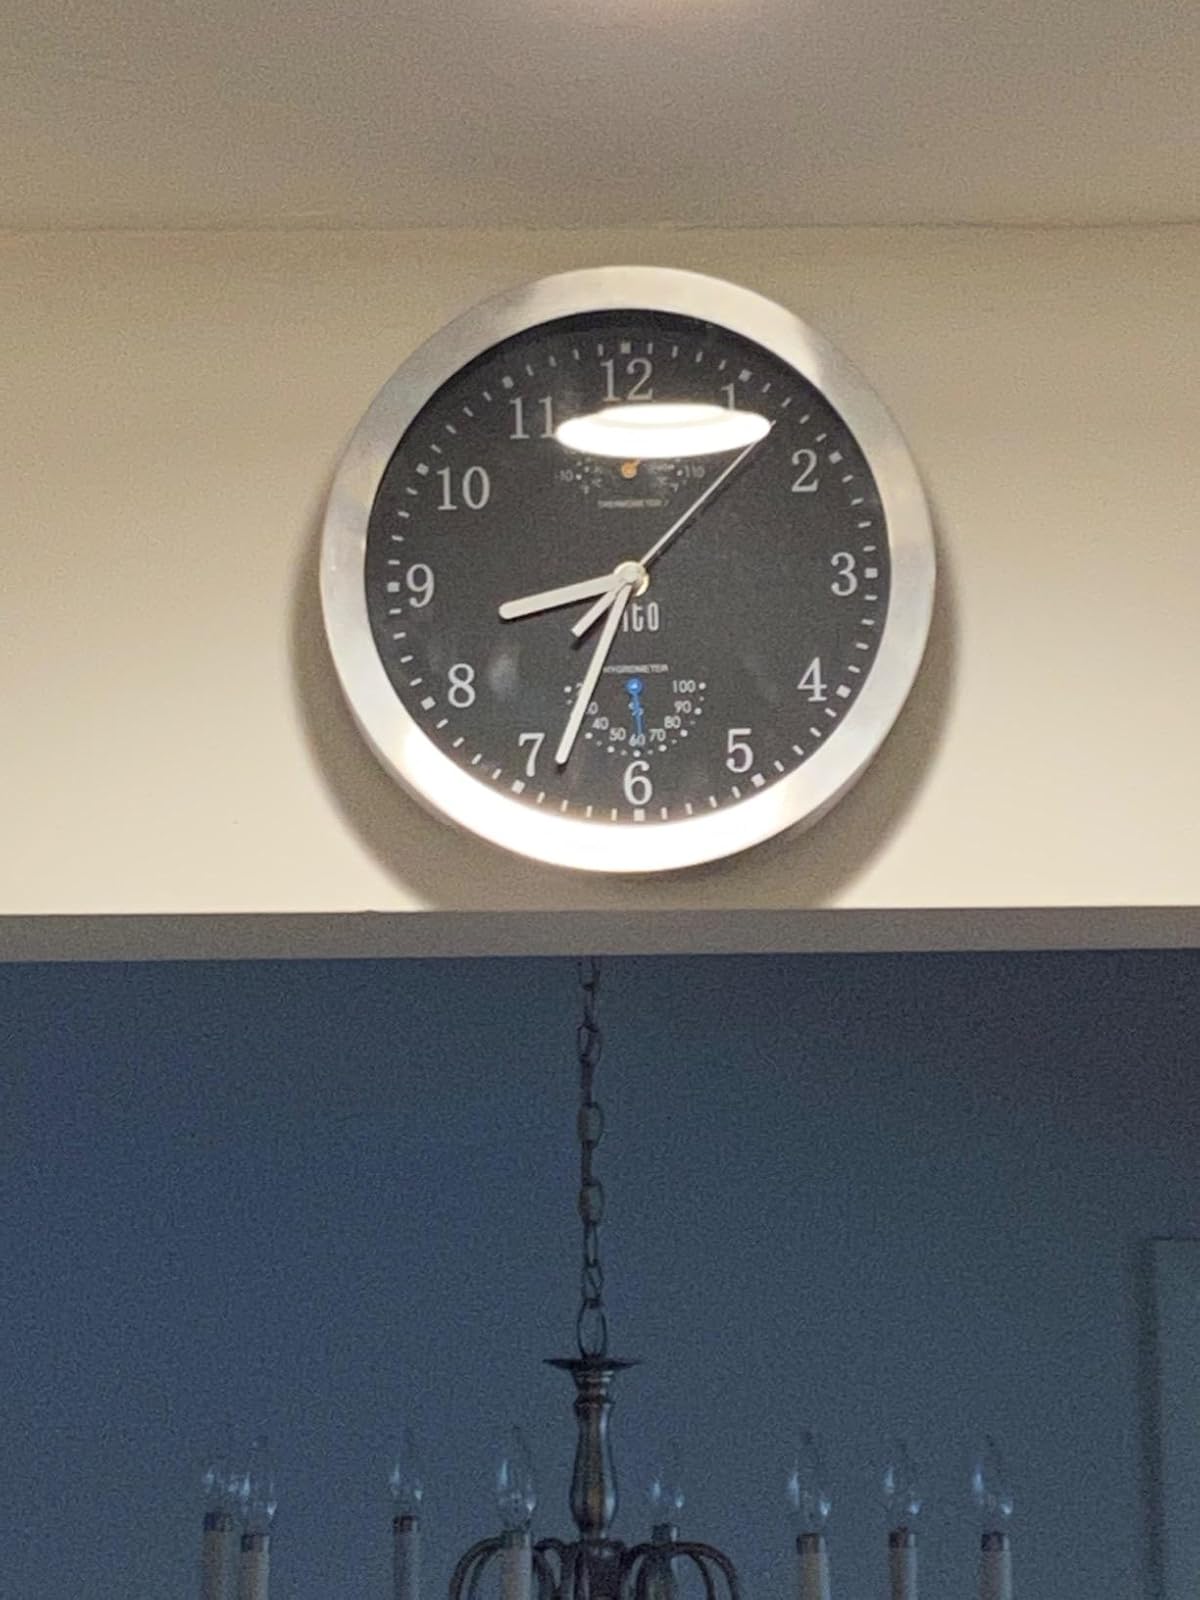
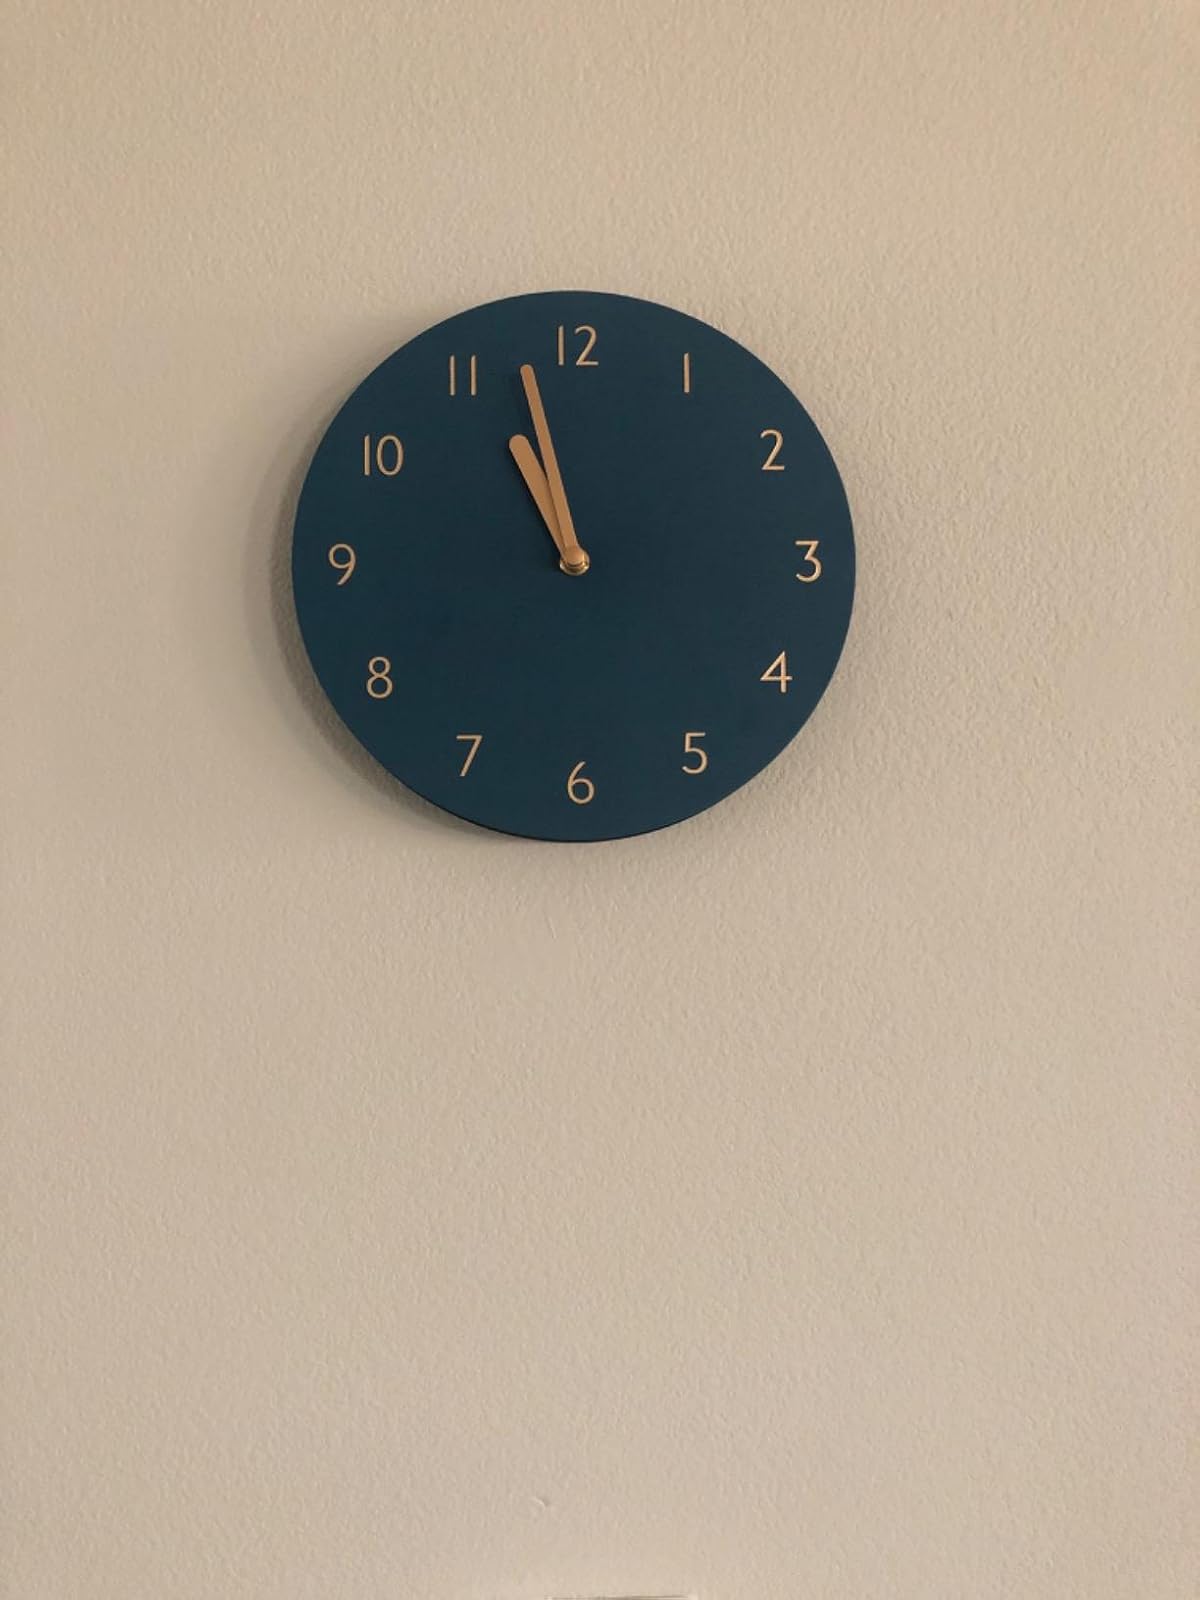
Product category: clock
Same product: no